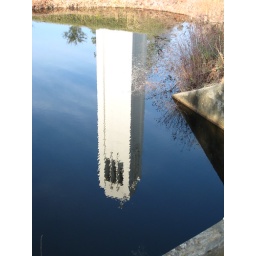
Bell tower in the water